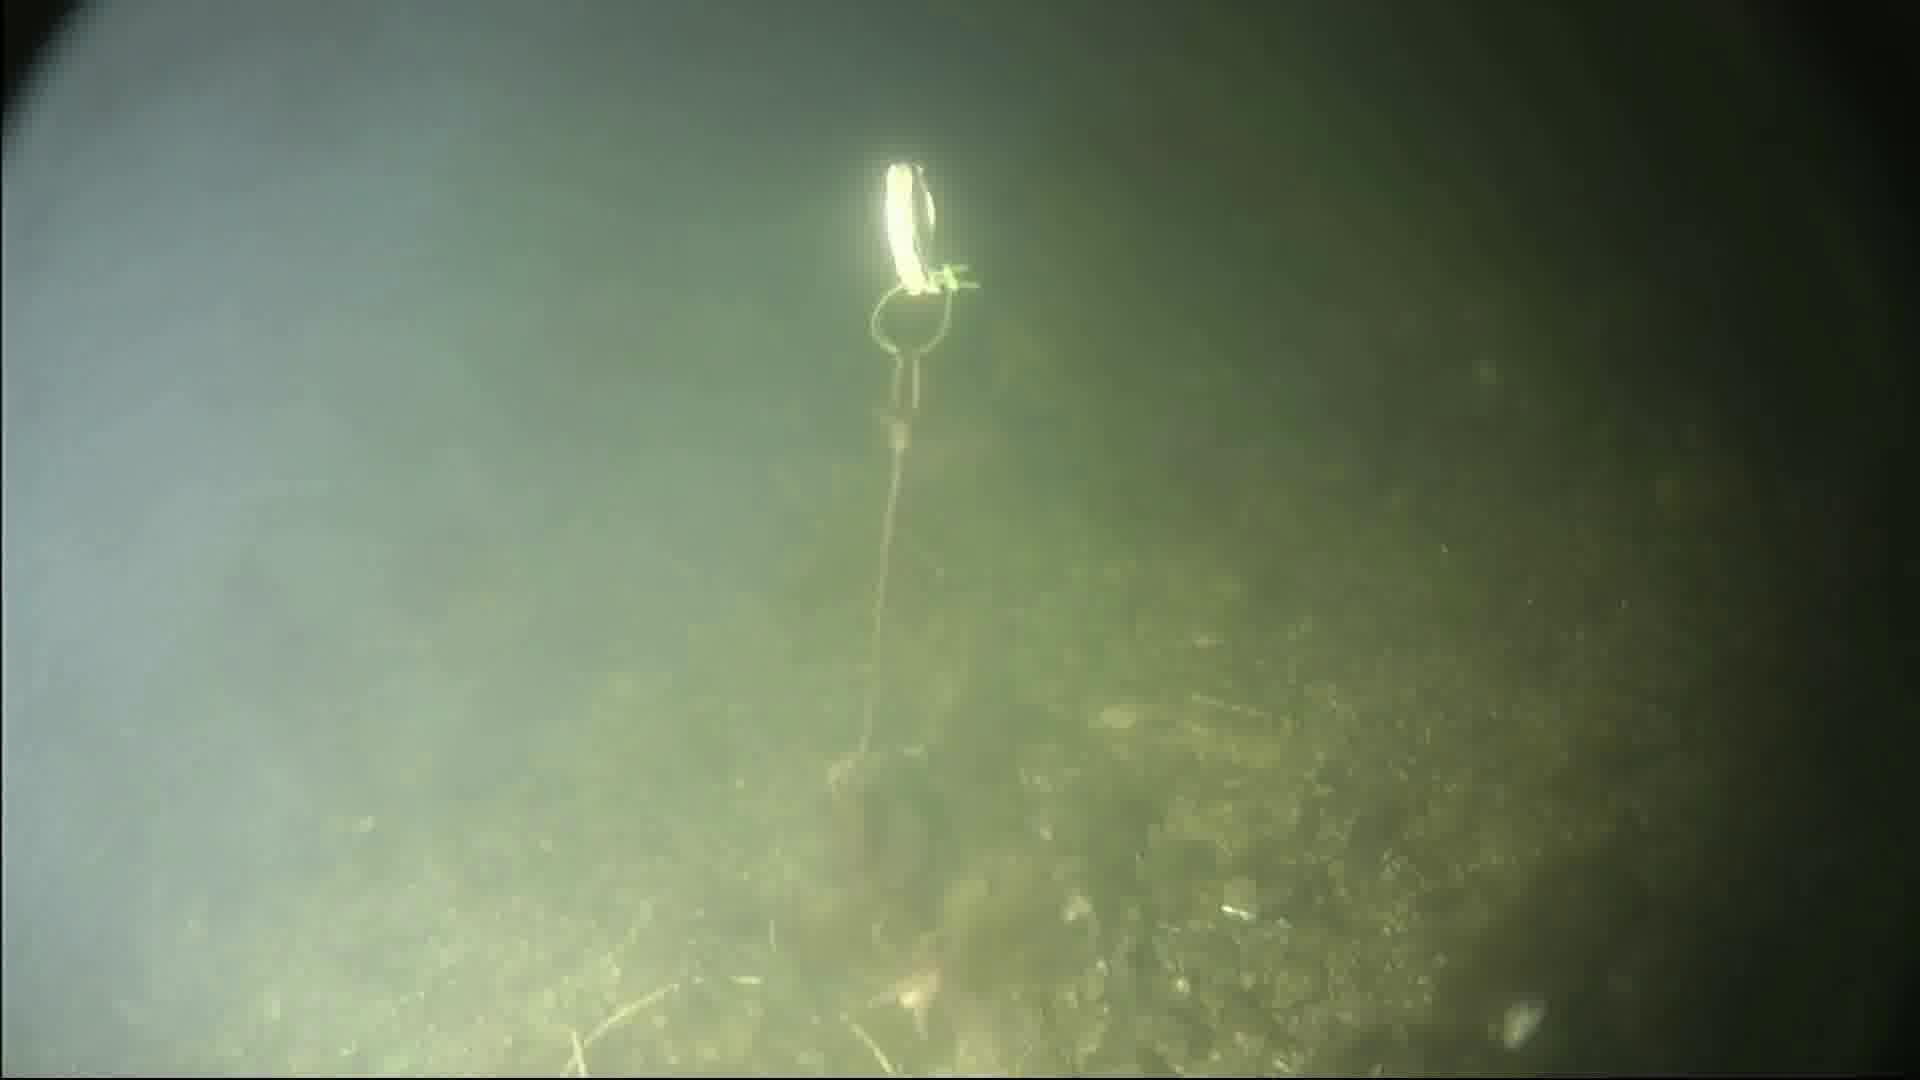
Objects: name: starfish